Kalvin Phillips

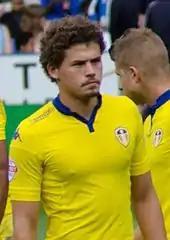
Phillips with Leeds United in 2015

Phillips played for local club Wortley from 2003 to 2010 before joining Leeds United's academy aged 14. He progressed through the club's youth ranks and signed his first professional deal with the club in the summer of 2014, retaining him for the 2014–15 season.